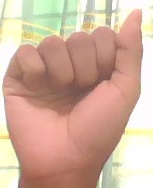
ASL sign: A